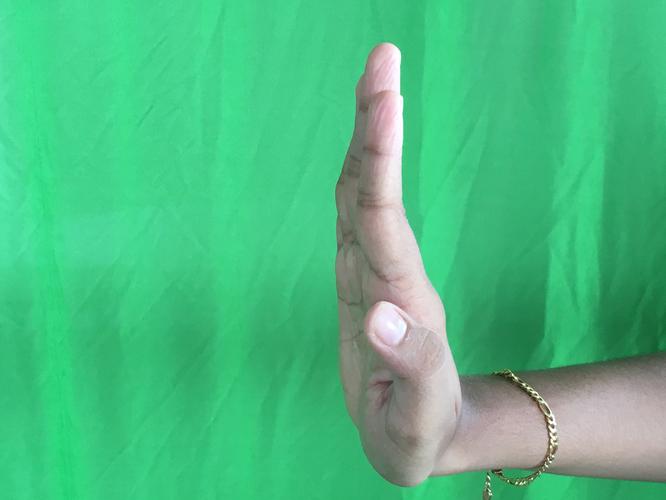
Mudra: Pathaka
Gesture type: single_hand